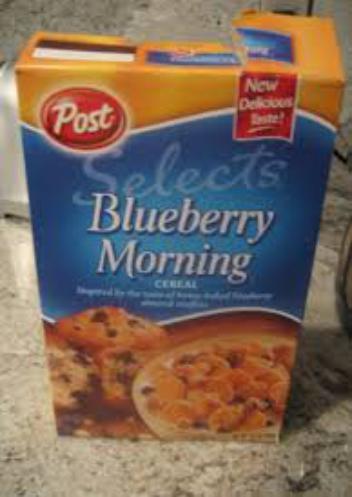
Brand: Blueberry Morning
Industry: Food